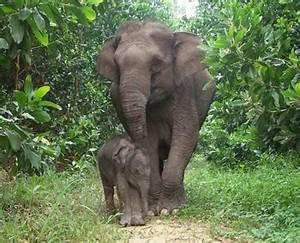
elephant